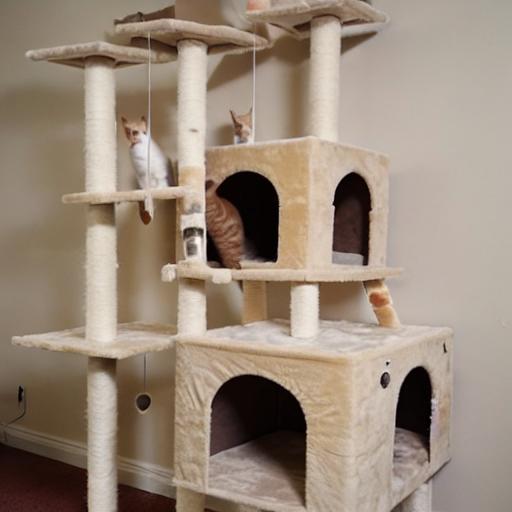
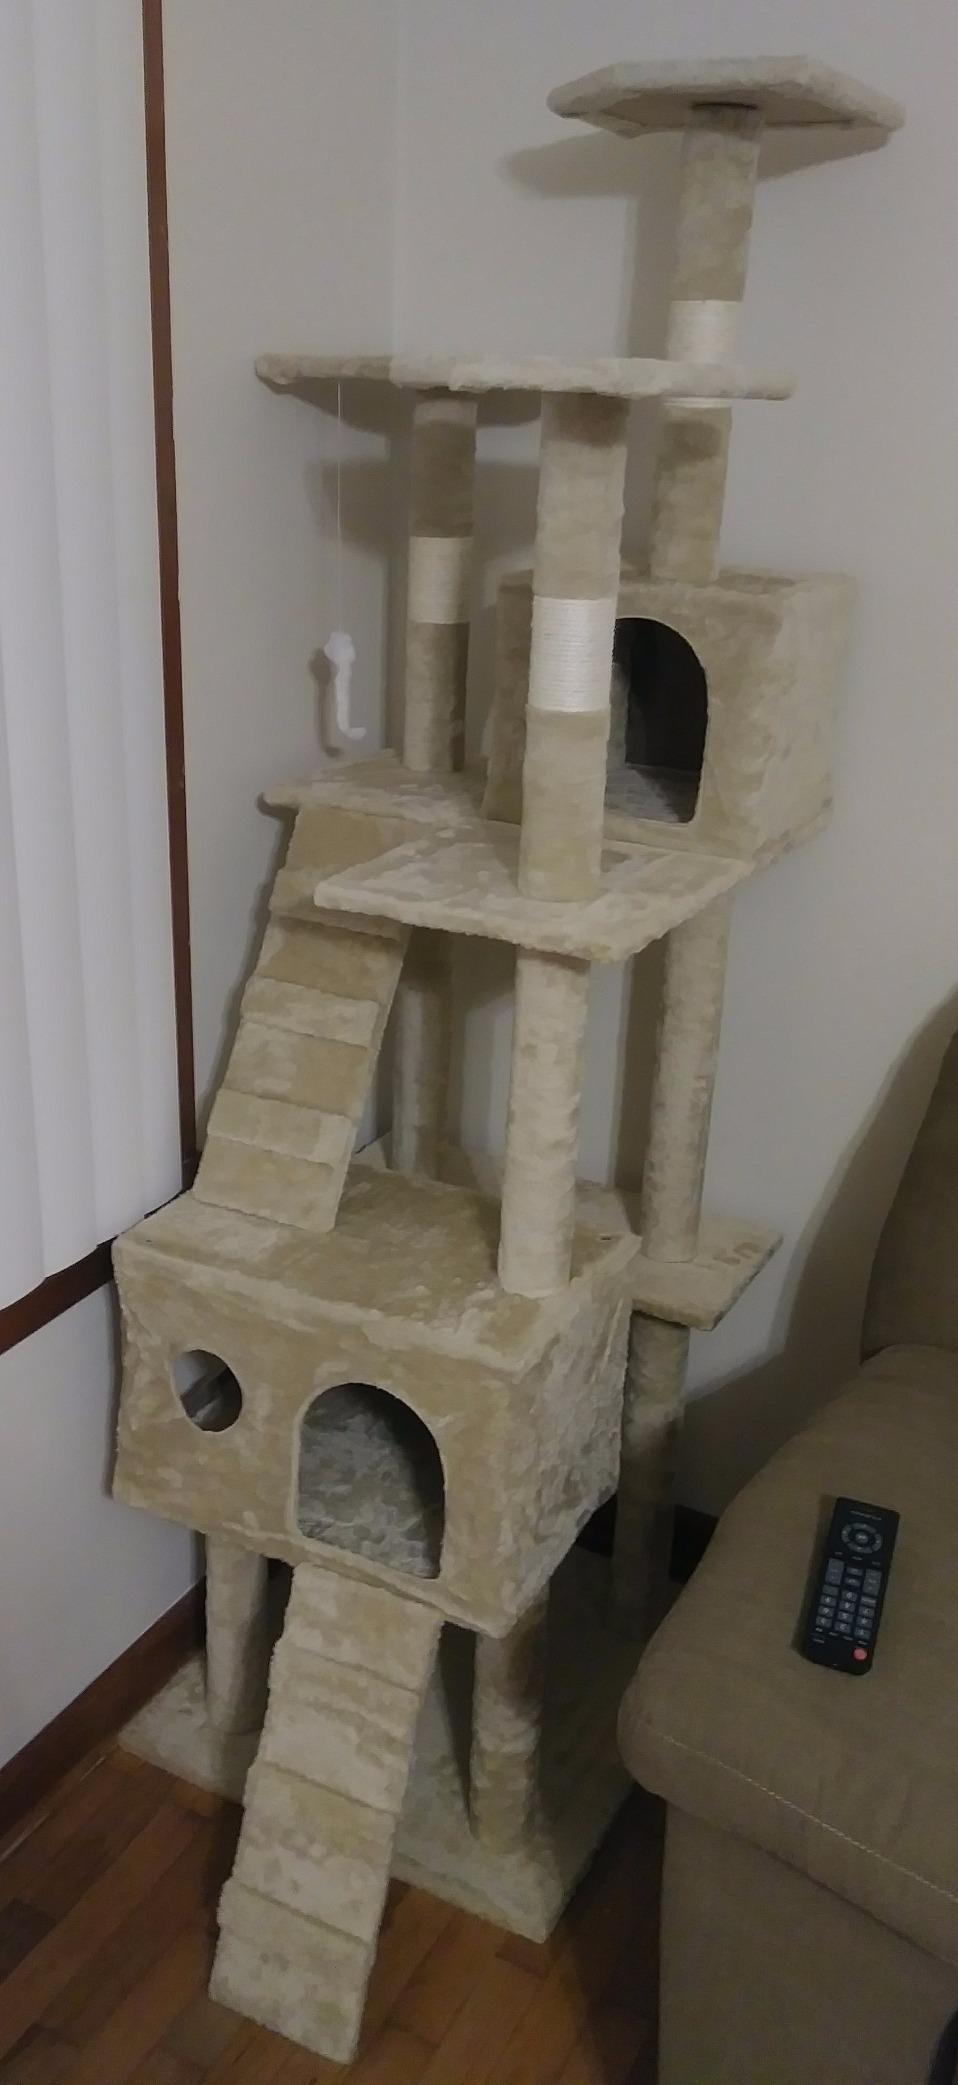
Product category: items_cat tree
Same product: no